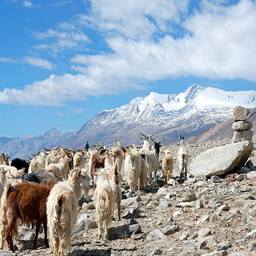
herd of goats in mountain range